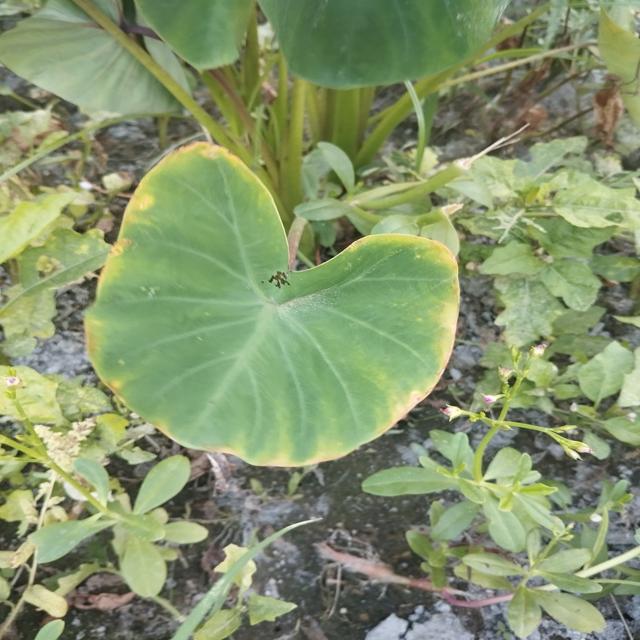
Label: Mid_Blight